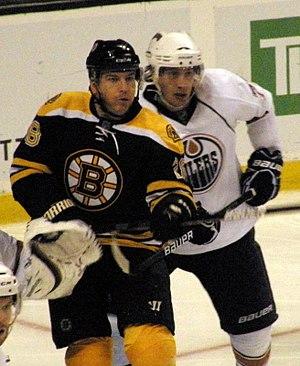
Thomas Kelly Gilbert est un joueur professionnel de hockey sur glace évoluant au poste de défenseur.